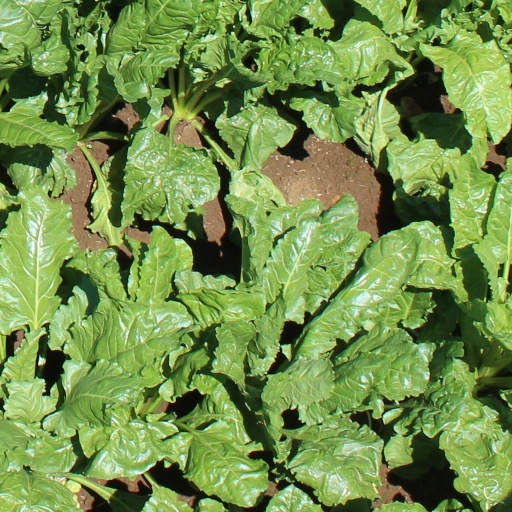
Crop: sugar beet